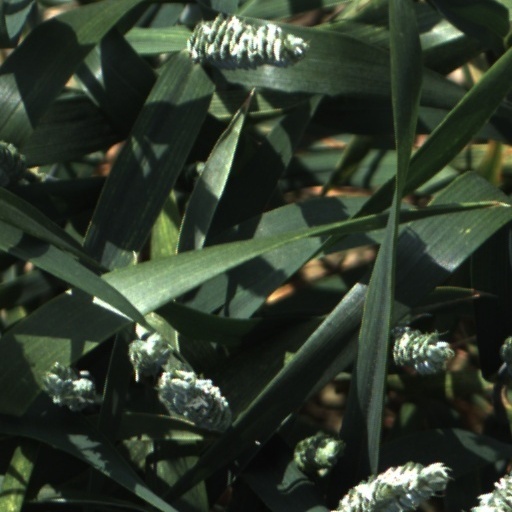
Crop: wheat